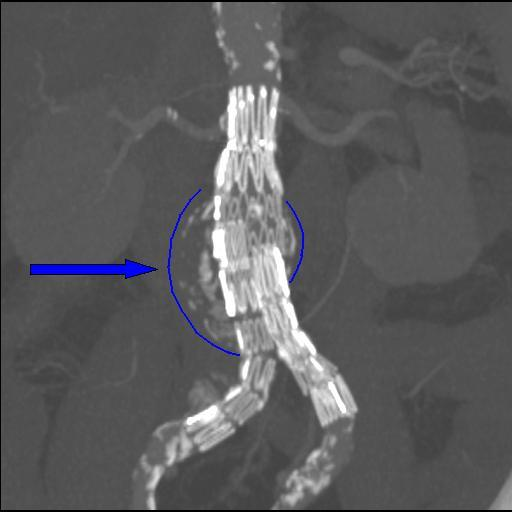
Abdominal aortic endoprosthesis, CT scan
Specialty: rehabilitation
Anatomy: abdomen